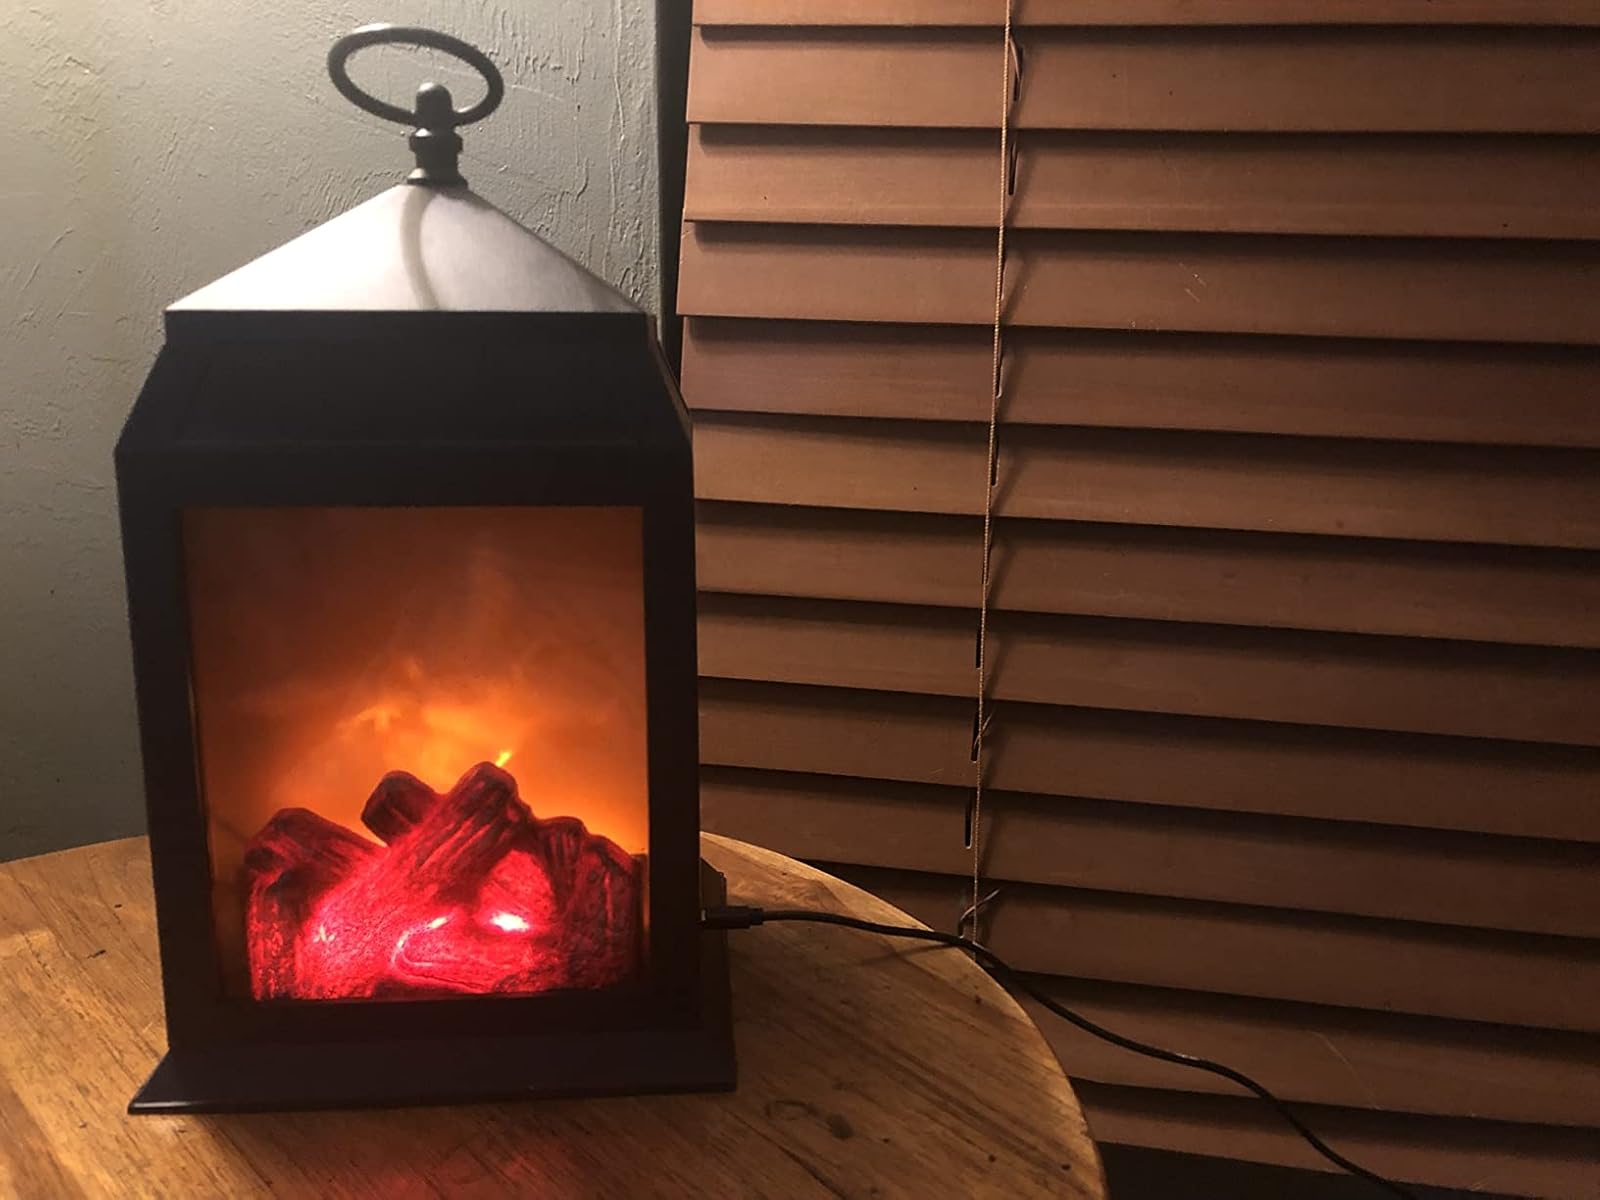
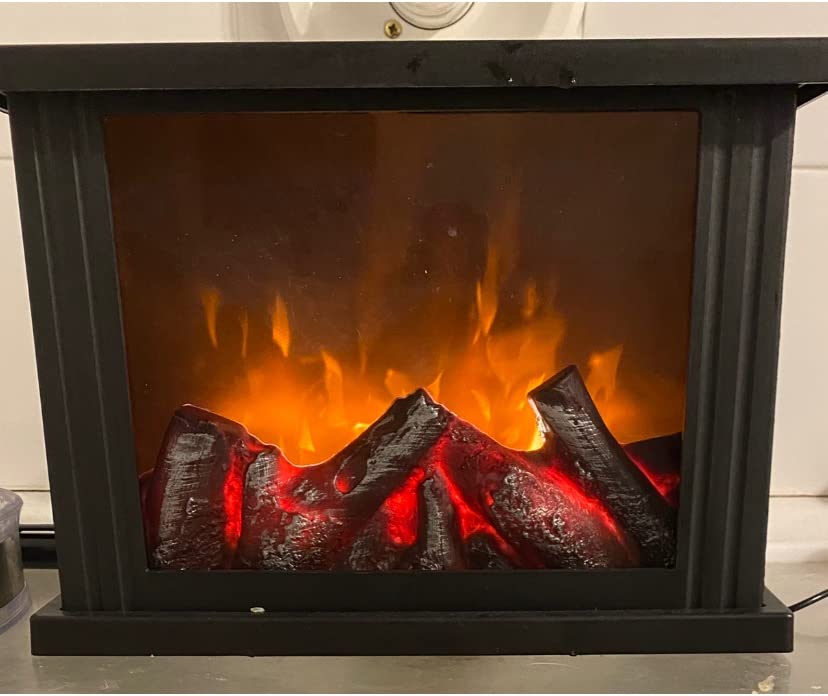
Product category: lantern
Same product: no